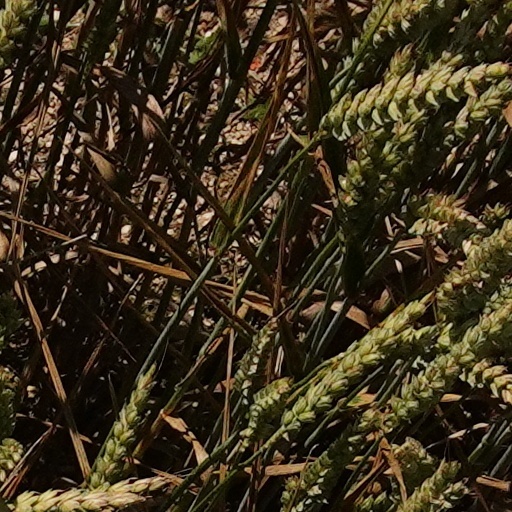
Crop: wheat